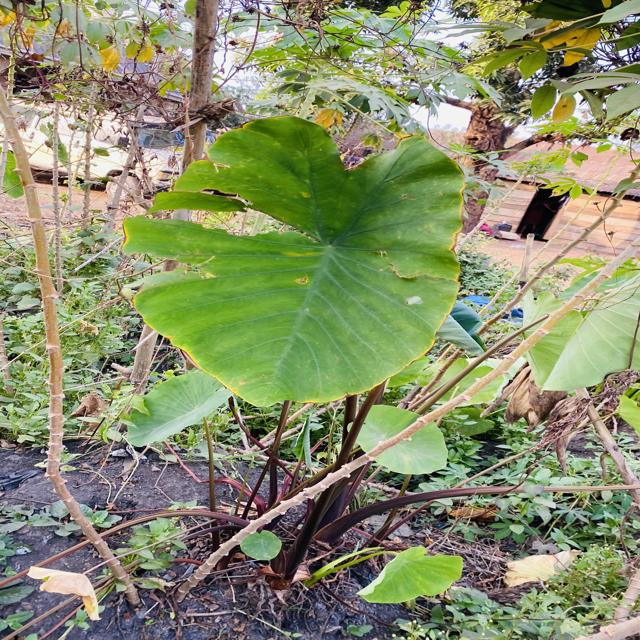
Label: Late_Blight